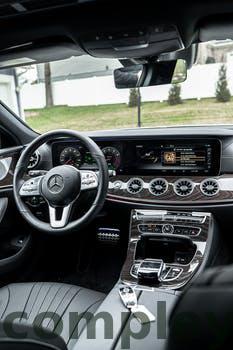
Label: Watermark